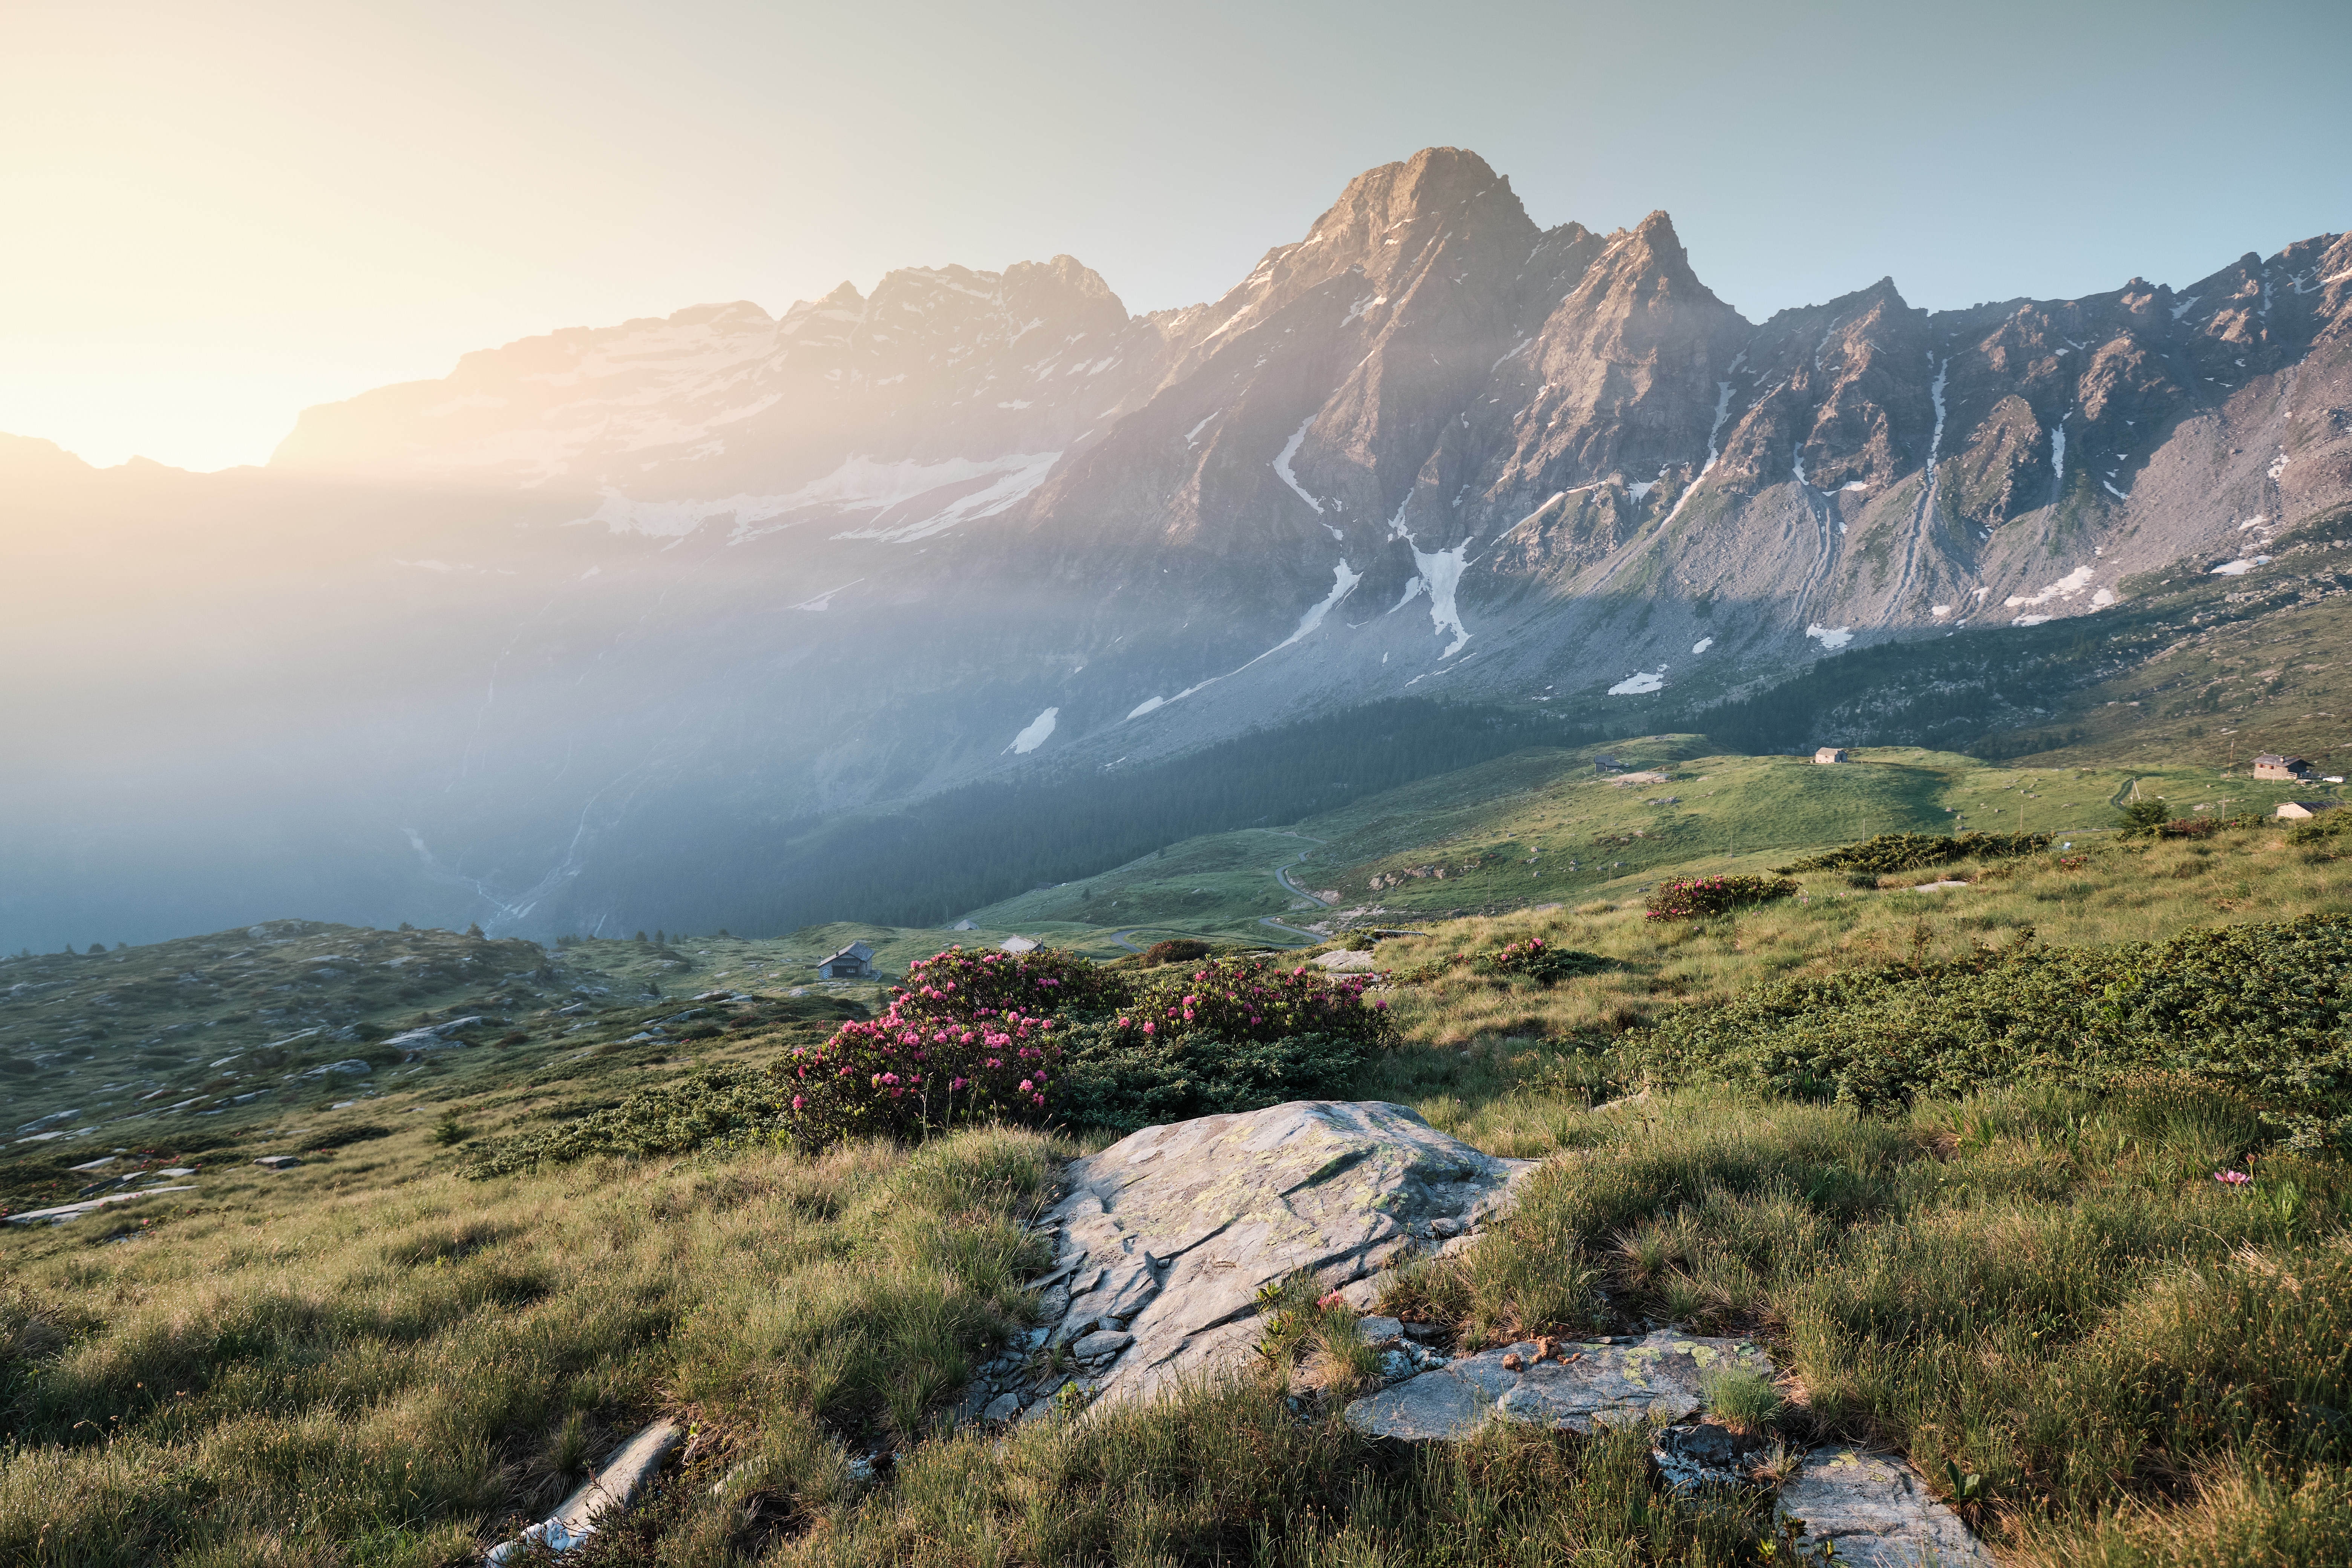
flower, garden, blooming, plant, petal, leaf, purple, branch, vegetation, sunlight, terrestrial plant, grass, natural landscape, groundcover, shrub, flowering plant, annual plant, magenta, landscape, subshrub, tree, wildflower, herbaceous plant, plant stem, sky, mountain, cloud, nature, atmospheric phenomenon, highland, slope, terrain, grassland, valley, meadow, mountain range, massif, hill station, hill, plateau, fell, sunrise, summit, rock, mist, ridge, pasture, fog, horizon, forest, chaparral, road, evening, batholith, lake district, tundra, dawn, alps, steppe